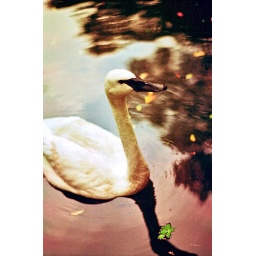
a swan came swimming around the area looking for food